Tibetan art

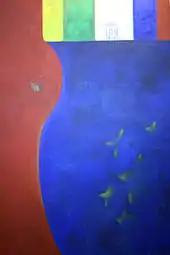
Painting by Sonam Dolma Brauen, 2008 "visionary artists for tibet" exhibition

Songsten Gampo was the first of the "Three Religious Kings" (or "Dharma Kings"), followed by Trisong Detsen and Tri Relwajen, who reigned until about 836 (there are, or may have been, several intervening kings). King Trisong Detsen invited the Indian monk Śāntarakṣita, of Nalanda, who arrived in 761, but whose efforts were, according to Tibetan tradition, frustrated by evil native spirits. After retreating, and spending some years in Nepal, Śāntarakṣita returned with the Tantric adept Padmasambhava, who successfully defeated the evil spirits.